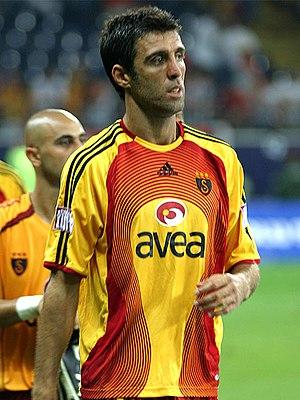
L'équipe de Turquie de football est l'équipe nationale qui représente la Turquie dans les compétitions internationales masculines de football, sous l'égide de la Fédération de Turquie de football. Elle consiste en une sélection des meilleurs joueurs turcs.
Hakan Şükür, né le 1ᵉʳ septembre 1971 à Sapanca dans la province de Sakarya, est un footballeur international turc qui évoluait au poste d'attaquant, avant de devenir une personnalité politique.